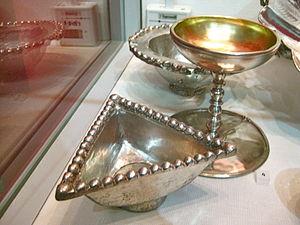
Traprain Law est une colline de 221 m d'altitude située 6 km à l'est de Haddington, dans l'East Lothian, en Écosse. Elle est le site d'un oppidum ou d'une colline fortifiée couvrant 16 hectares à son extension maximale.